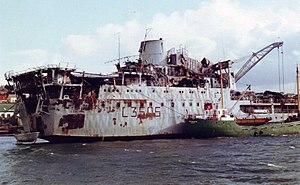
Le raid aérien sur Bluff Cove a lieu le 8 juin 1982, pendant la guerre des Malouines. Les embarcations de débarquement britanniques de la classe Round Table sont bombardées par les avions des Forces aériennes argentines pendant leur débarquement, causant d'importants dégâts et de nombreuses victimes.